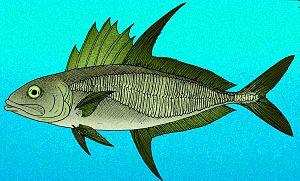
Eastmanalepes est un genre éteint de poissons Perciformes marins de la famille des Carangidae, assez semblable aux représentants actuels du genre Caranx.